Đàn bầu

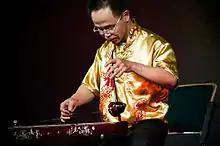
A man playing the đàn bầu

Originally, the "đàn bầu" was a tube zither, made of just four parts: a bamboo tube, a wooden rod, a coconut shell half, and a silk string. The string was strung across the bamboo, tied on one end to the rod, which is perpendicularly attached to the bamboo. The coconut shell was attached to the rod, serving as a resonator. In present days, the bamboo has been replaced by a wooden soundboard, with hardwood as the sides and softwood as the middle. An electric guitar string has replaced the traditional silk string. While the gourd is still present, it is now generally made of wood, acting only as a decorative feature. Also, most "đàn bầu" now have modern tuning machines, so the base pitch of the string can be adjusted. Usually, the instrument is tuned to one octave below middle C, about 131 Hz, but it can be tuned to other notes to make it easier to play in keys distant from C.